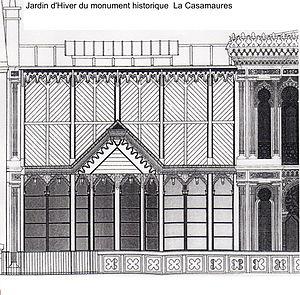
façade du jardin d'hiver. La Casamaures, Saint-Martin-le-Vinoux, France. EP Diagnostique et propositions d'interventions. III - 17
La Casamaures est une villa située en France à Saint-Martin-le-Vinoux, commune du département de l'Isère en région Auvergne-Rhône-Alpes. Elle fait partie du paysage culturel de la métropole de Grenoble, sur le coteau du mont Jalla.